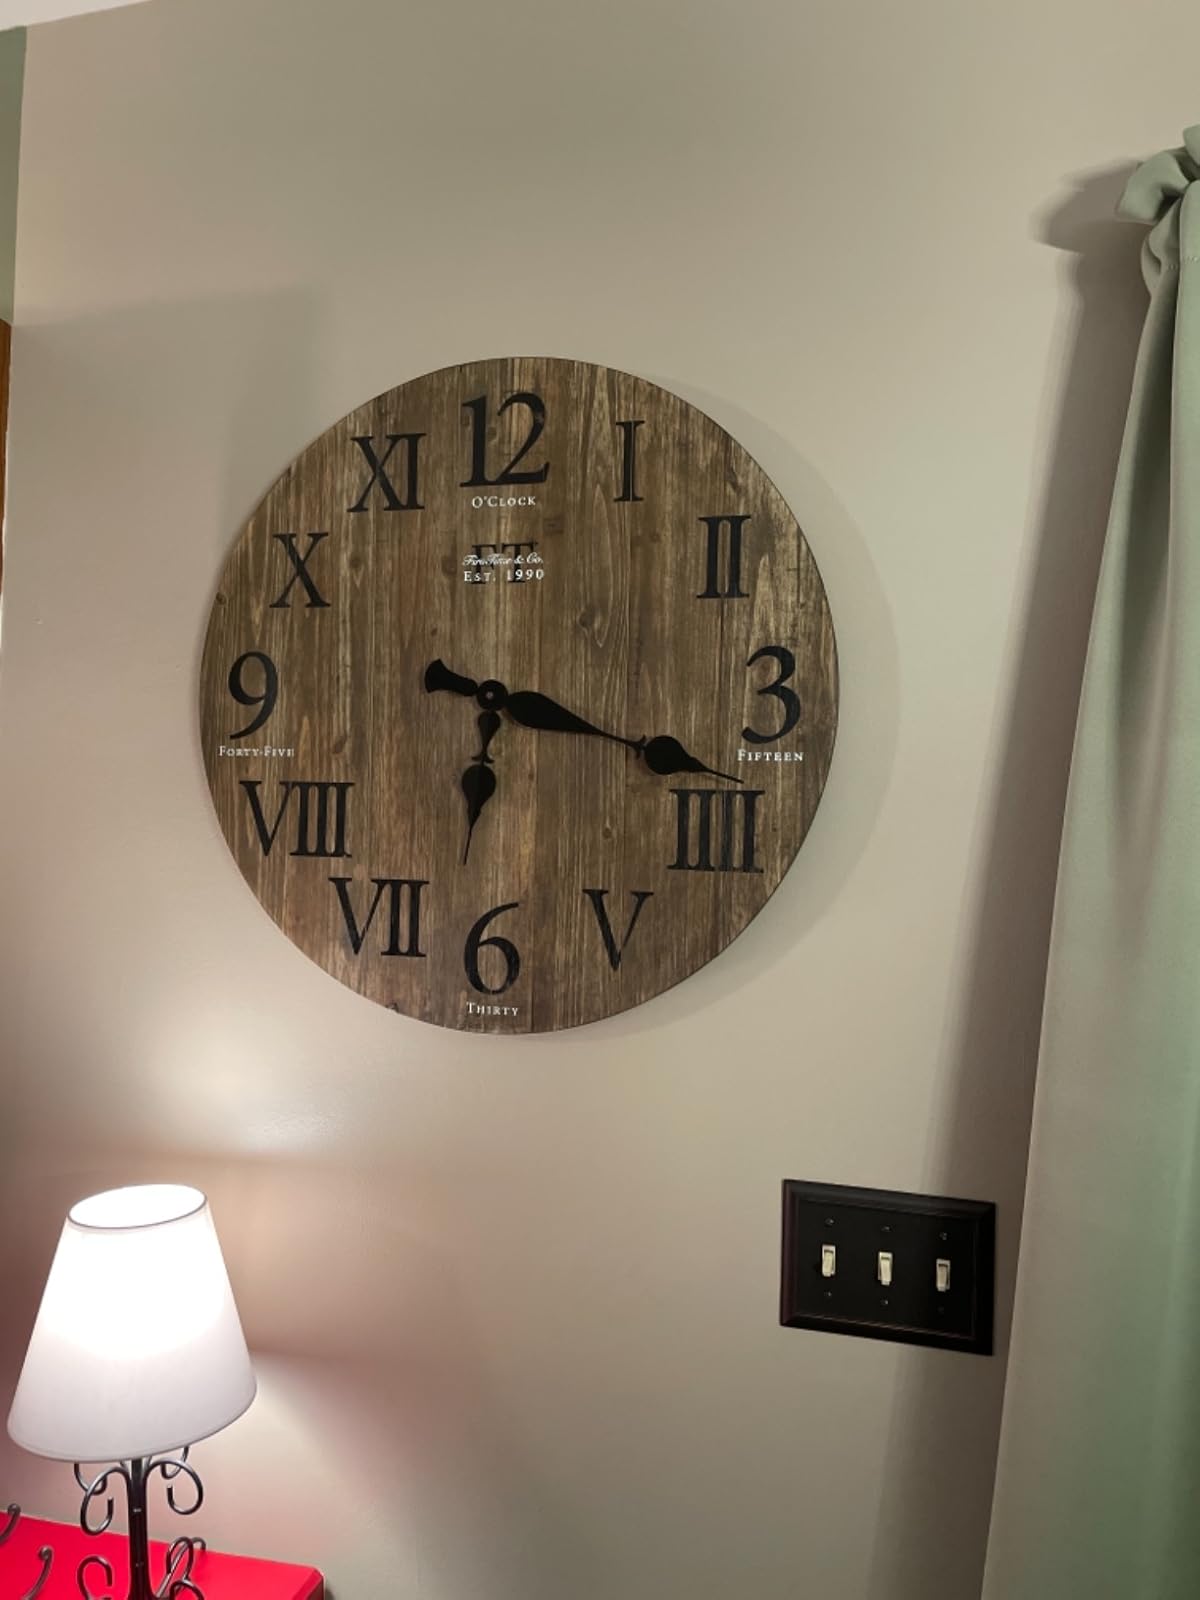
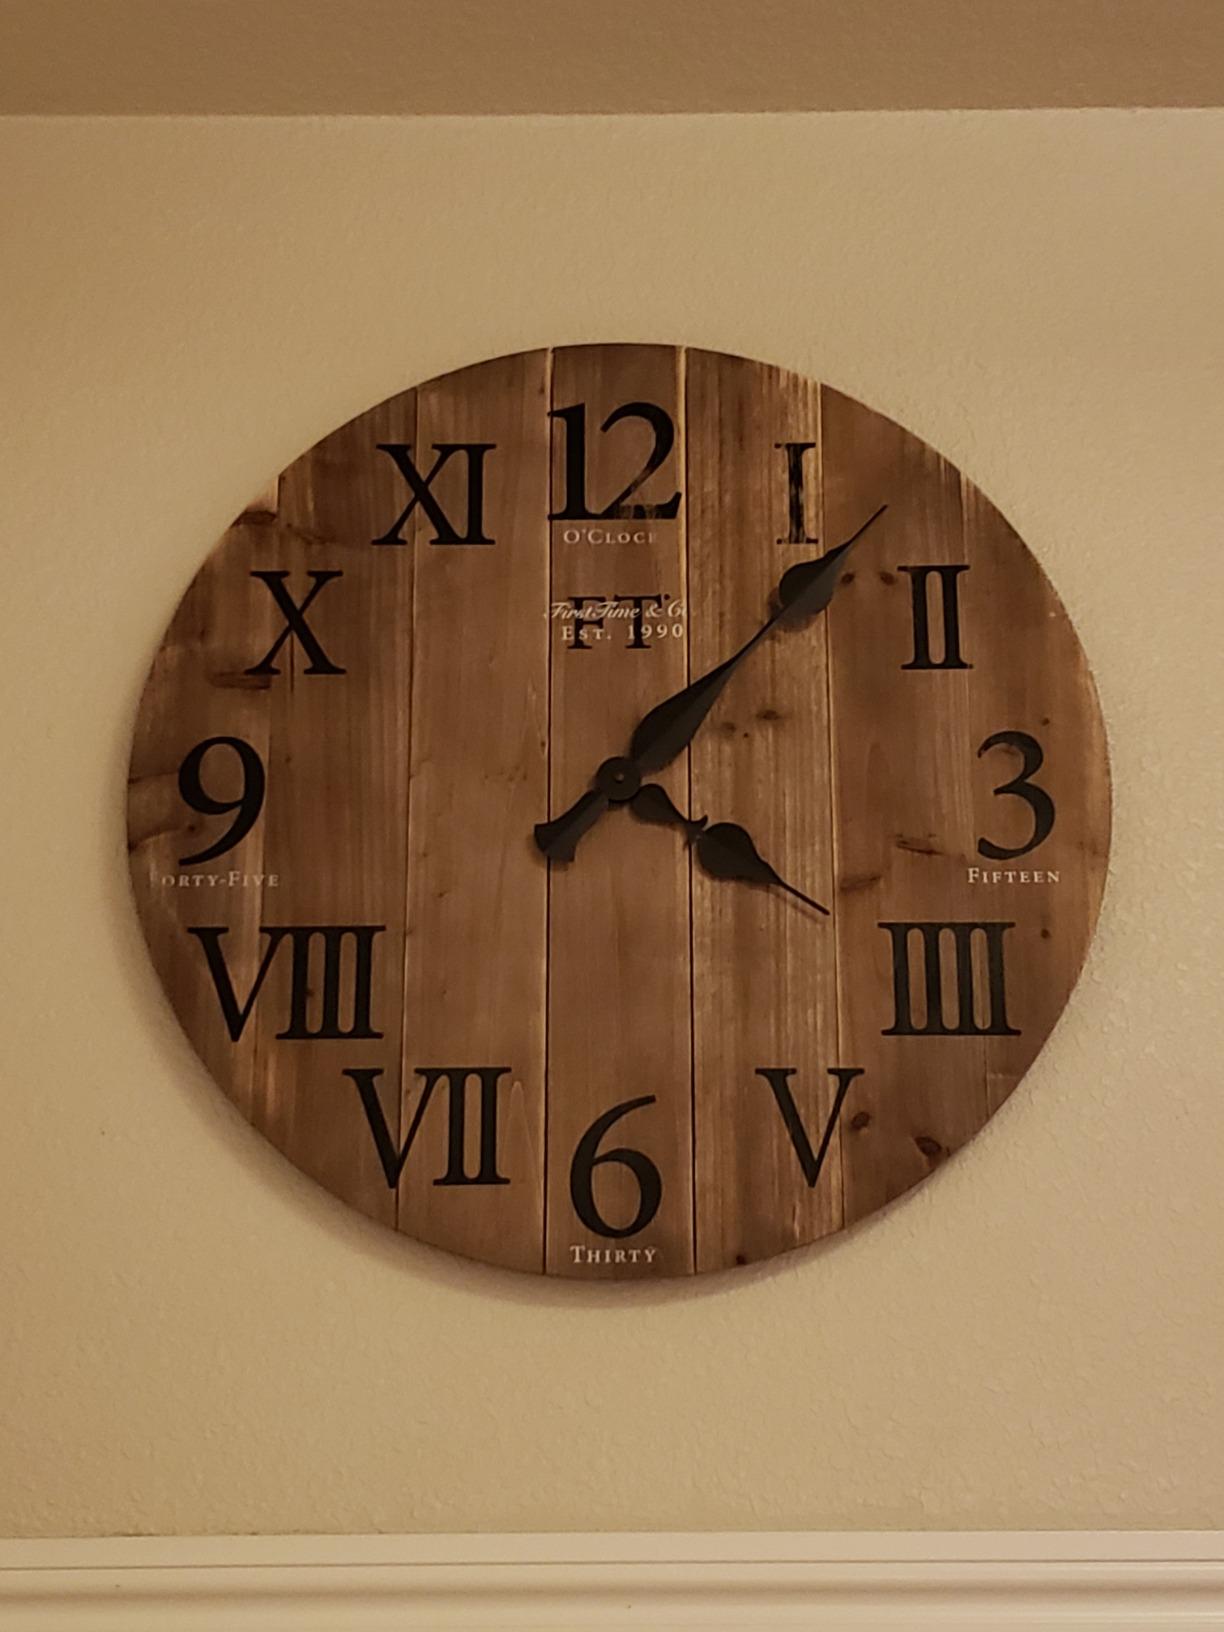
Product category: clock
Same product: yes